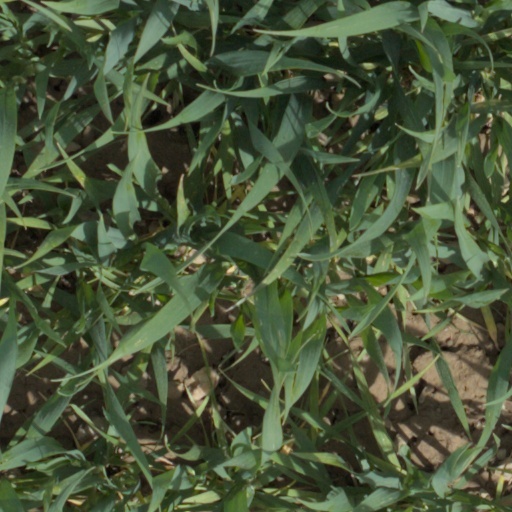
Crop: wheat